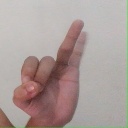
अक्षर: ण